Johannes Brahms

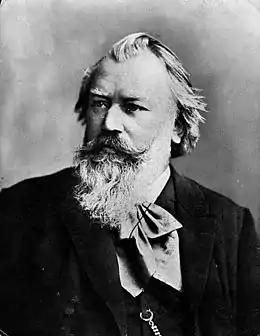
Brahms in 1889

Johannes Brahms (7 May 1833 – 3 April 1897) was a German composer, virtuoso pianist, and conductor of the mid-Romantic period. His music is noted for its rhythmic vitality and freer treatment of dissonance, often set within studied yet expressive contrapuntal textures. He adapted the traditional structures and techniques of a wide historical range of earlier composers. His includes four symphonies, four concertos, a Requiem, much chamber music, and hundreds of folk-song arrangements and , among other works for symphony orchestra, piano, organ, and choir.